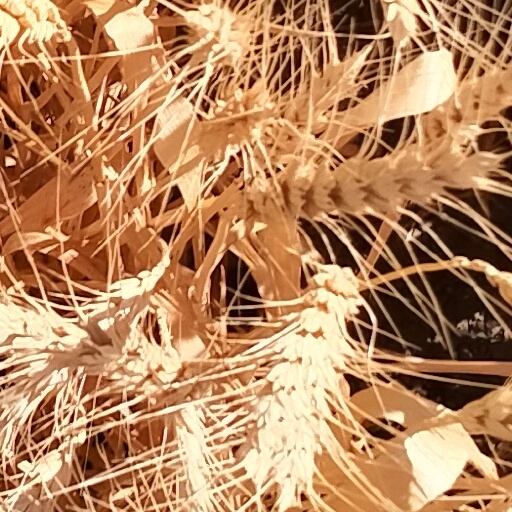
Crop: wheat